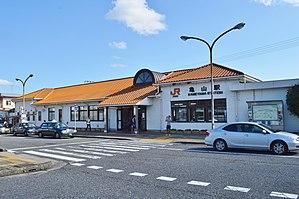
La gare de Kameyama est une gare ferroviaire de la ville de Kameyama, dans la préfecture de Mie au Japon. Elle est exploitée conjointement par les compagnies JR Central et JR West.